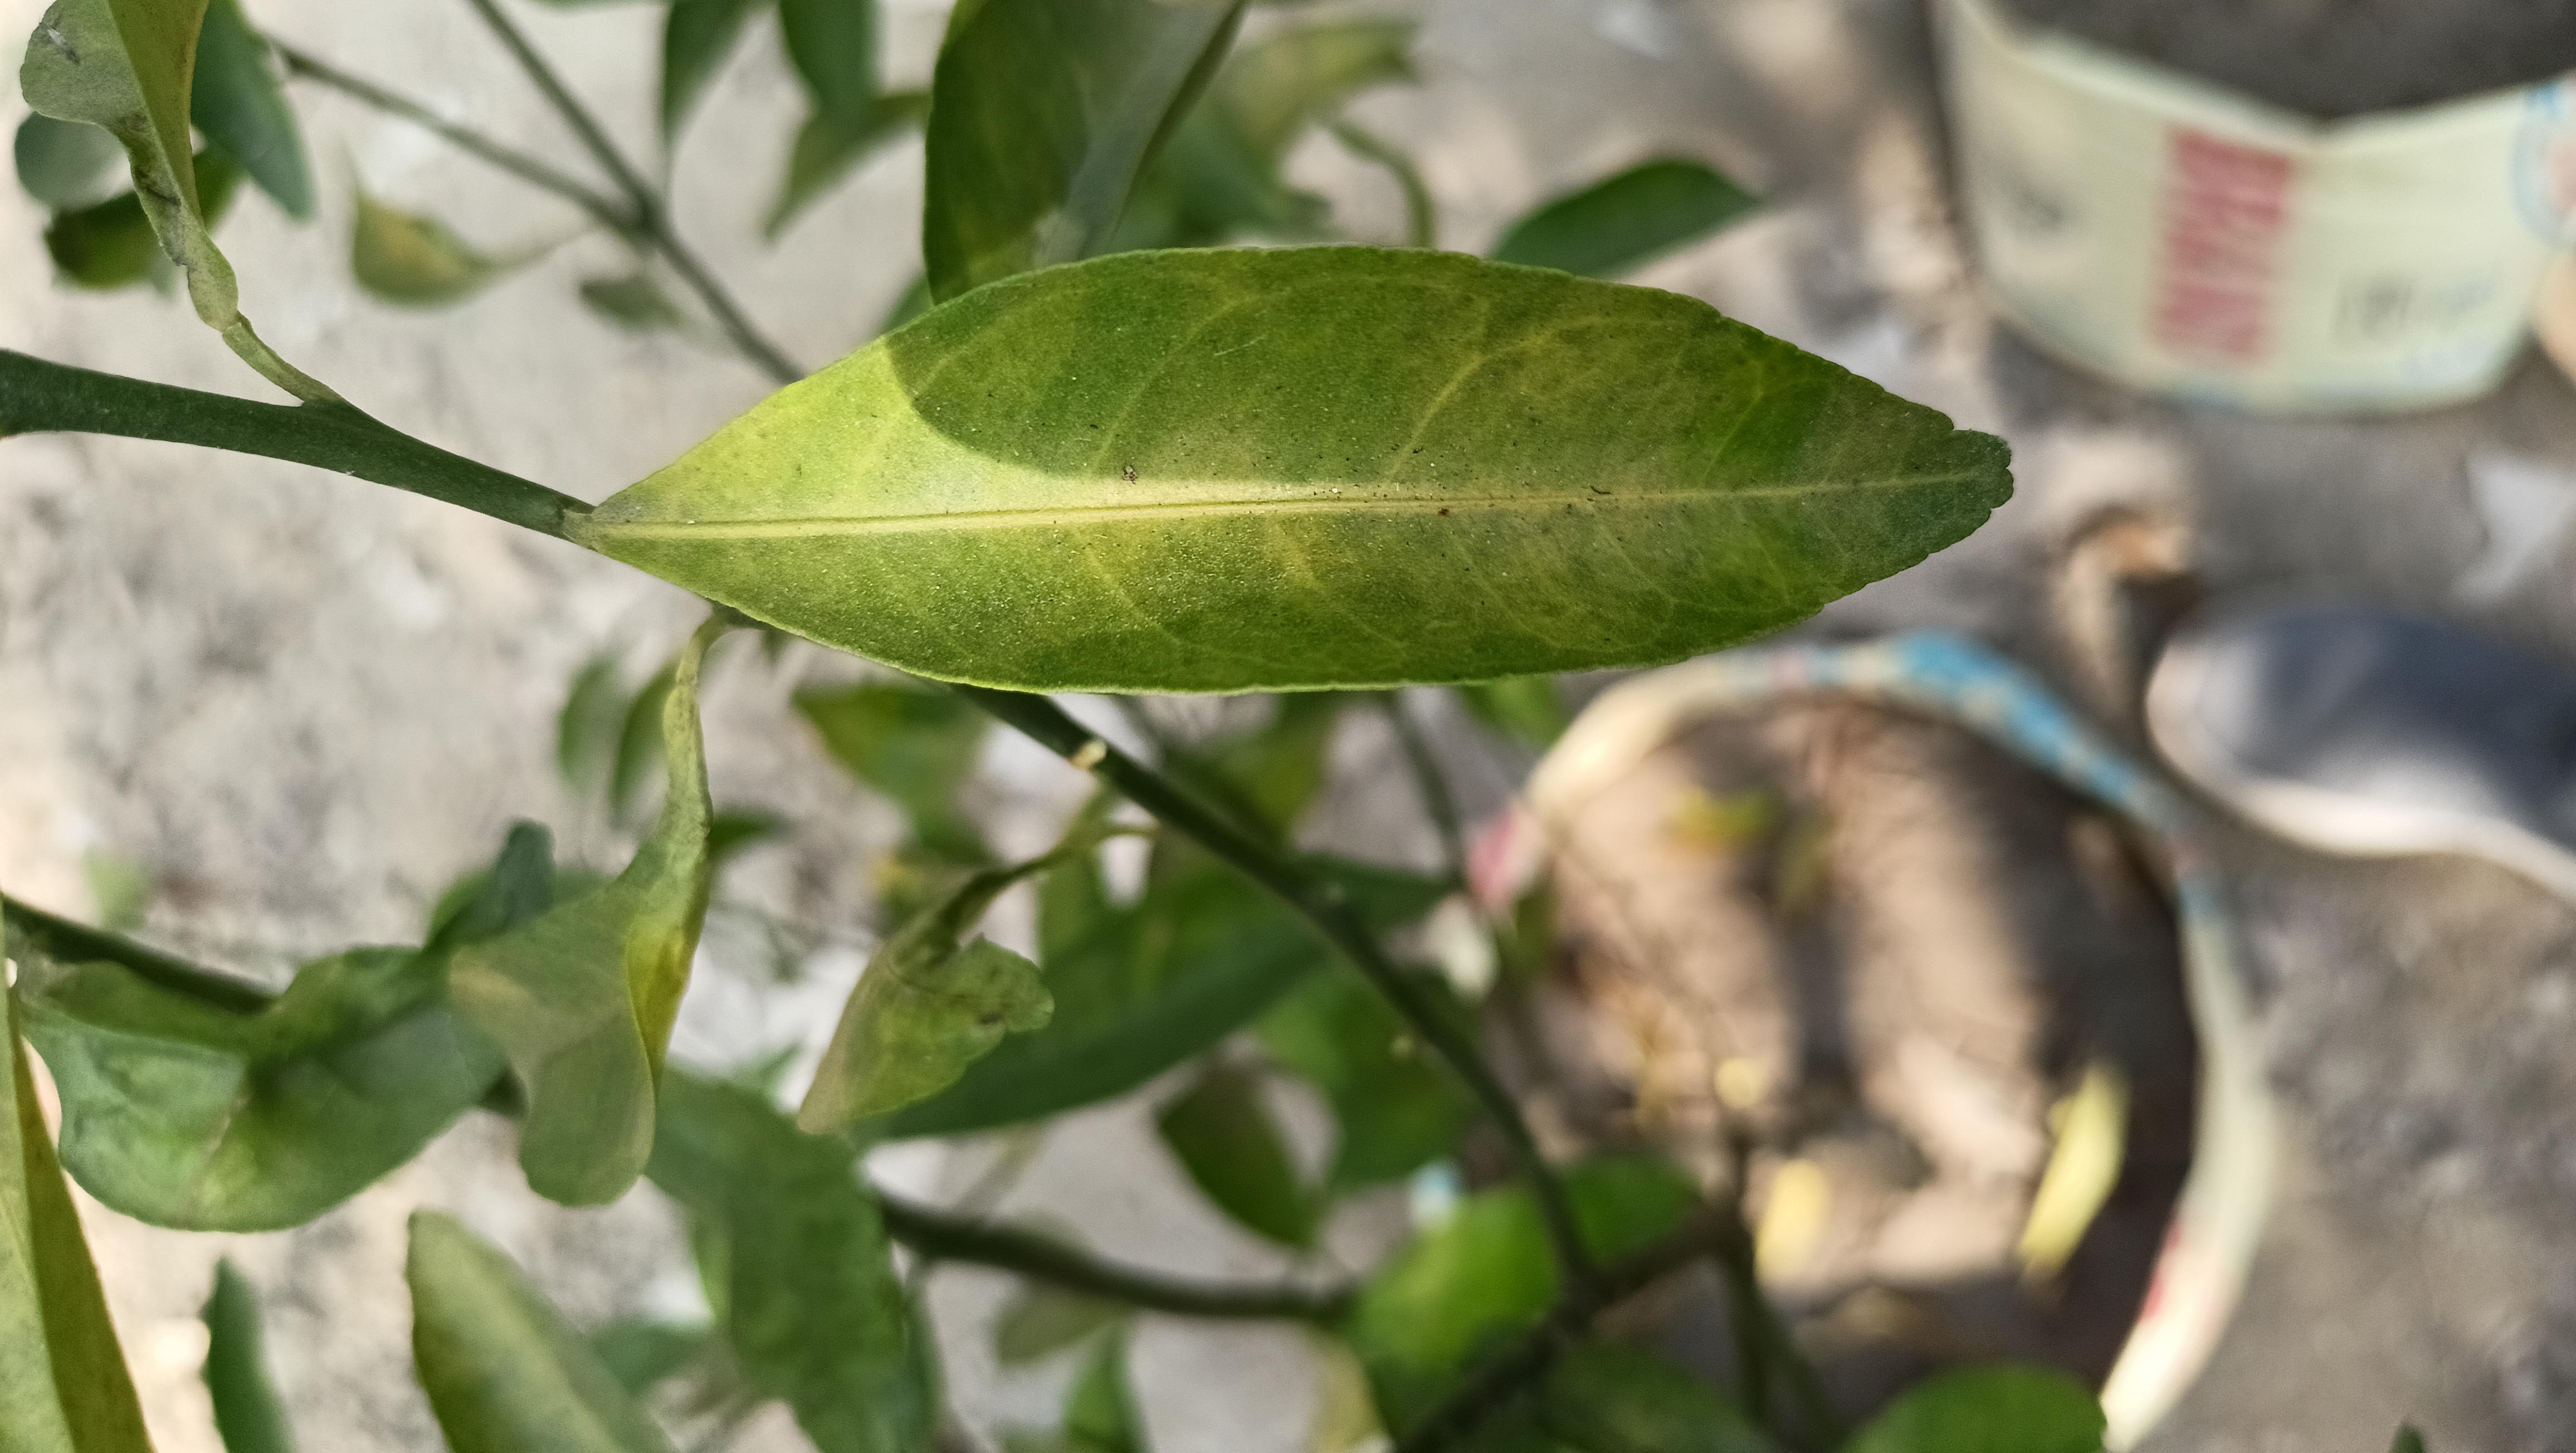
Mandarin leaf variety: Mandaring